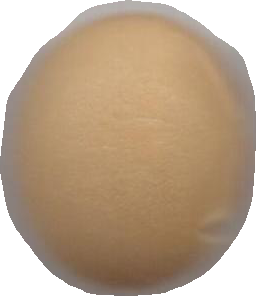
Variety: Dega